Chris Hughes (hypnotist)

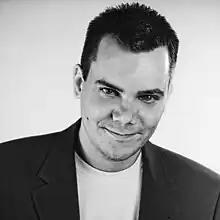

Chris Hughes (born 18 April 1975) is a British born TV hypnotist, hypnotherapist, speaker, and entertainer. He attempted to set a world record for the biggest online hypnosis event. The Socialtrance live event was exclusively for users of Facebook and Twitter and attracted over 1,000,000 listeners from over 130 countries.